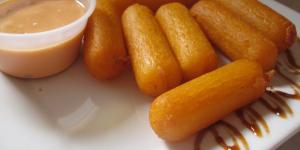
sorullos de maiz